Queens is the Future

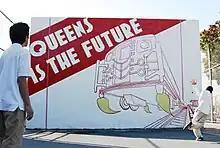
The Queens Is The Future mural in Jackson Heights, Queens, by Eve Biddle and Joshua Frankel. Photo by Joshua Frankel.

Queens is the Future is a mural created in 2007 by married artists Eve Biddle and Joshua Frankel. It is located on a handball court in the schoolyard of I.S. 145, a public middle school in Jackson Heights, Queens. The mural originally depicted a subway car blasting off of its tracks as though powered by rocket fuel, with the words “Queens is the Future” painted in the upper left corner. It quickly became an iconic image of the borough, inspiring the Municipal Art Society to name their walking tour of neighborhood after the work, as well as appearing in "Sports Illustrated", "Time Out New York", and a short documentary about the rise of Bronx and Queens Rep. Alexandria Ocasio-Cortez.